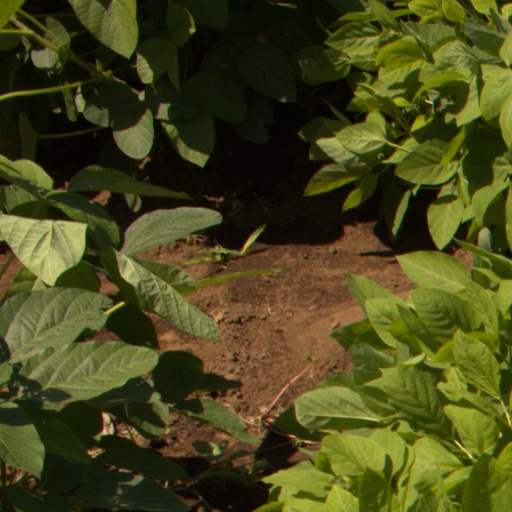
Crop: soybean